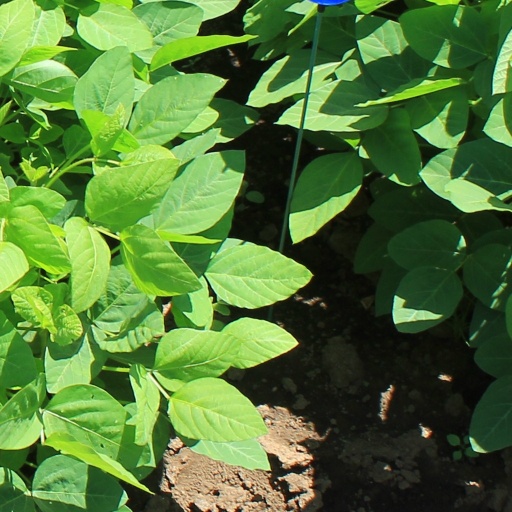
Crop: soybean